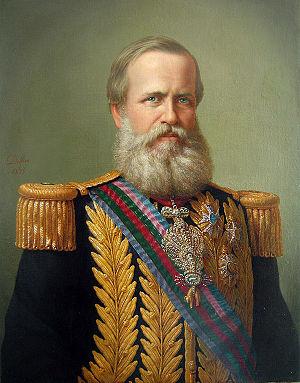
Il y a 13 monarchies dans les Amériques. Chacune est une monarchie constitutionnelle dans laquelle le souverain hérite de son mandat, le conservant généralement jusqu'à sa mort ou son abdication, et est lié par les lois et les coutumes dans l'exercice de ses pouvoirs. Dix de ces monarchies sont des États indépendants qui partagent comme souverain respectif la reine Élisabeth II, et qui sont des royaumes du Commonwealth, alors que les trois autres sont des dépendances d'autres monarchies européennes. En tant que telles, aucune des monarchies des Amériques n’a de monarque en permanence.